Newington College

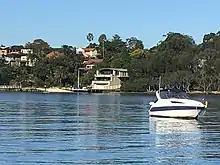
The Robert Glasson Memorial Boatshed at Abbotsford

A wall of brass and enamel panels in the Centenary Hall foyer records the names of the 814 Old Newingtonians who served in Australia's armed forces in World War II. The inscription reads: Honour Roll of Old Newingtonians World War II 1939–1945. This honour roll was dedicated on Anzac Day 2009 by Old Newingtonian Major General Sandy Pearson and replaces a roll in the same position that was unveiled by Sir William Morrow in 1966.